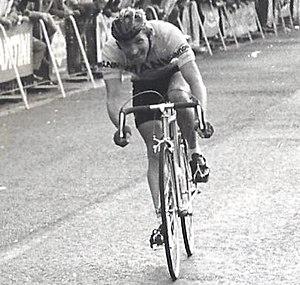
Georges Pintens est un coureur cycliste belge, né le 15 octobre 1946 à Anvers. Il fut professionnel de 1968 à 1976.